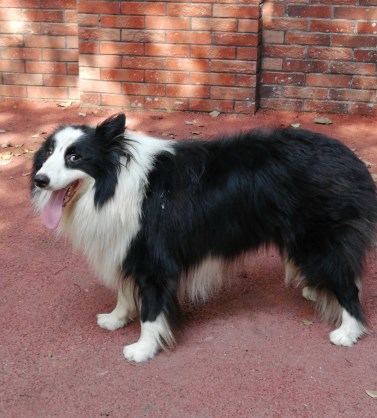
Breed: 2594-n000109-Border_collie